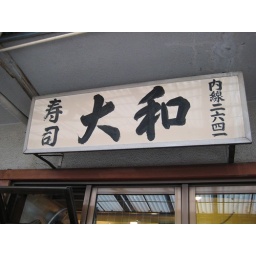
After walking around the fish market, we wanted to eat a sushi breakfast at a famed sushi bar next to the market.